Princess Louise d'Artois

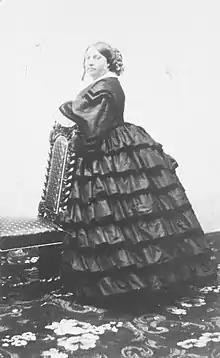
Louise, Duchess of Parma. Photograph, ca. the 1860s

When her grandfather abdicated in 1830, Louise joined the rest of her immediate family in exile, taking refuge in the United Kingdom. For a time the Duchess of Berry and her children lived in Bath, but they later moved in order to be closer to Charles X who had settled in Scotland, at the Palace of Holyrood. The Duchess of Berry settled with her two children at 11 (now 12) Regent Terrace but did not find conditions in Edinburgh agreeable, nor did she accept her son's exclusion from the throne by the Orléanist "King of the French". She declared her son to be the legitimate king, and herself to be regent. In 1831 she left Edinburgh, and returned to her family in Naples via the Netherlands, Prussia, and Austria. In April 1832 she landed near Marseille. Receiving little support, she made her way to the Vendée and Brittany, where she succeeded in instigating a brief but abortive insurrection in June 1832. However, her followers were defeated. The Duchess of Berry was arrested in Nantes, then imprisoned in the Chateau of Blaye where she gave birth to a child born out of a secret morganatic marriage. The subsequent scandal led to the Duchess losing all her prestige. Twelve-year-old Louise and her brother were then entrusted to their aunt, the Duchess of Angoulême "Madame the Dauphine", the only surviving child of Louis XVI and Marie-Antoinette.